Out of Control (2003 film)

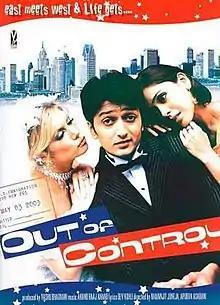

Out of Control is a 2003 Indian Hindi-language romantic comedy film starring Riteish Deshmukh, Hrishitaa Bhatt and American actress and model Brande Roderick.